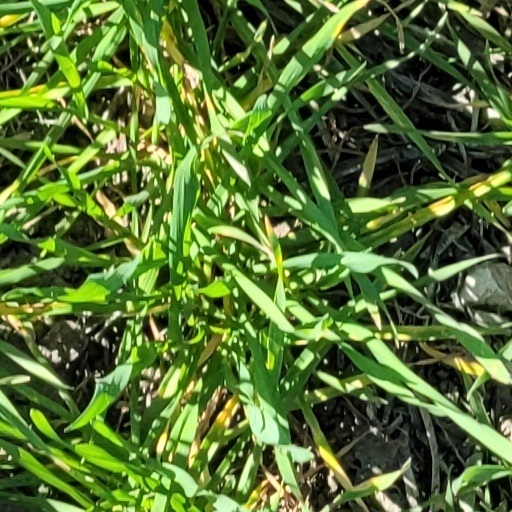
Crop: wheat